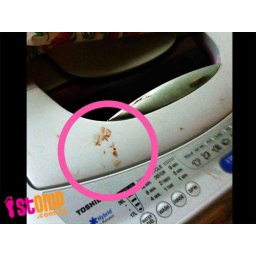
Loyang monkey attacks: This time it attacks pet birds and leaves mess in house